Moudeyres

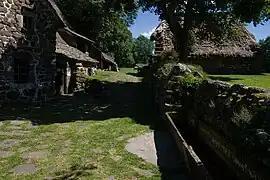
Perrel brothers' farm

Moudeyres is a commune in the Haute-Loire department in south-central France.